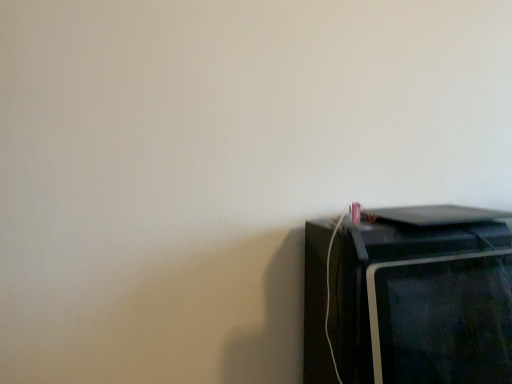
Question: From the image's perspective, locate the computer monitor lying above the black glossy microwave at right. Your answer should be formatted as a tuple, i.e. [(x, y)], where the tuple contains the x and y coordinates of a point satisfying the conditions above. The coordinates should be between 0 and 1, indicating the normalized pixel location of the point.
Answer: [(0.863, 0.831)]